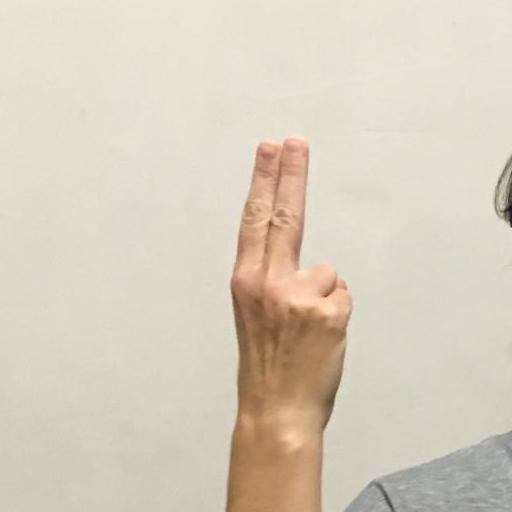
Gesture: two_up_inverted